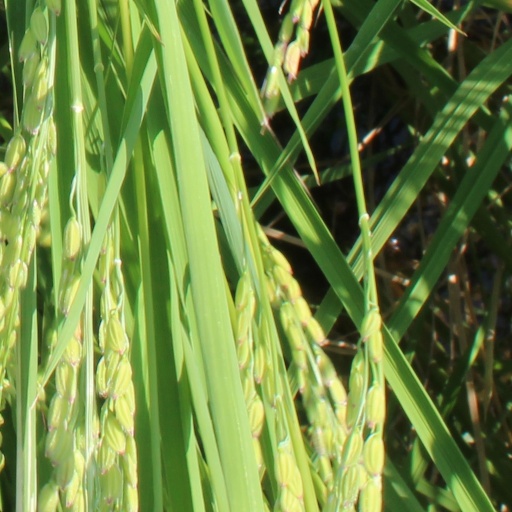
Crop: rice